CKOB-FM

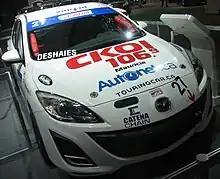
Mazda3 competition car with the station's logo.

On February 21 at 5:30 am, CHLN-FM flipped to the Hot Adult Contemporary format and "CKOI" branding implemented by its Montreal sister station, CKOI-FM, as the station change its callsign to CKOB-FM.